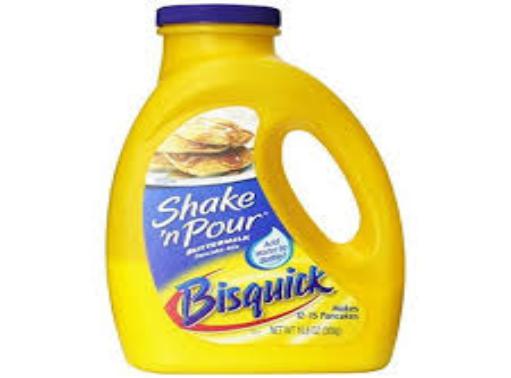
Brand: Bisquick
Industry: Food